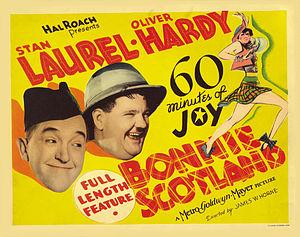
Bons pour le service est un film américain réalisé par James W. Horne, sorti en 1935, mettant en scène Laurel et Hardy.